Gladys Mgudlandlu

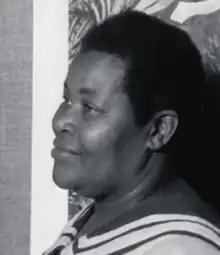
Gladys Nomfanekiso Mgudlandlu

Gladys Nomfanekiso Mgudlandlu (1917 — 17 February 1979) was a South African artist and educator. Noted as one of the first African women in South Africa to hold a solo exhibition, she was a pioneer in visual arts in her country, for which she was given the Presidential Order of Ikhamanga in Silver. She drew influences from her cultural background and the landscape around her.